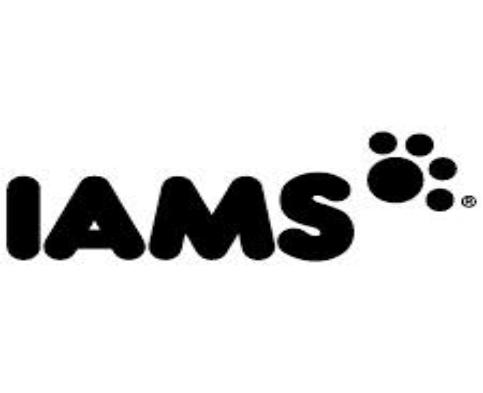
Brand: Iams
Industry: Food